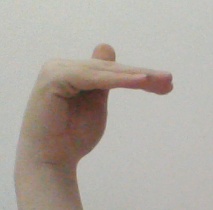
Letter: khaa